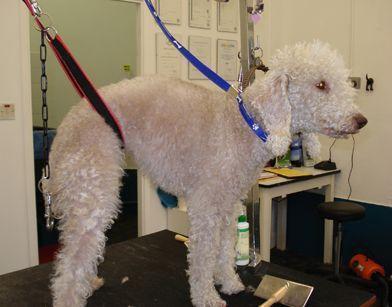
Bedlington_terrier